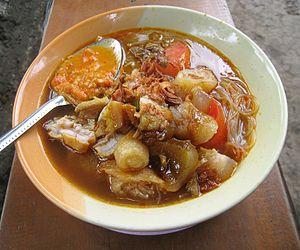
Le soto mie, soto mi, ou mee soto est une soupe de nouilles épicée que l'on retrouve en Indonésie, en Malaisie, et à Singapour. Mie signifie « nouille de blé », et soto est une soupe indonésienne. En Indonésie, ce plat appelé soto mie est considéré comme une variante de soto, tandis qu'en Malaisie et à Singapour, il est appelé mee soto.